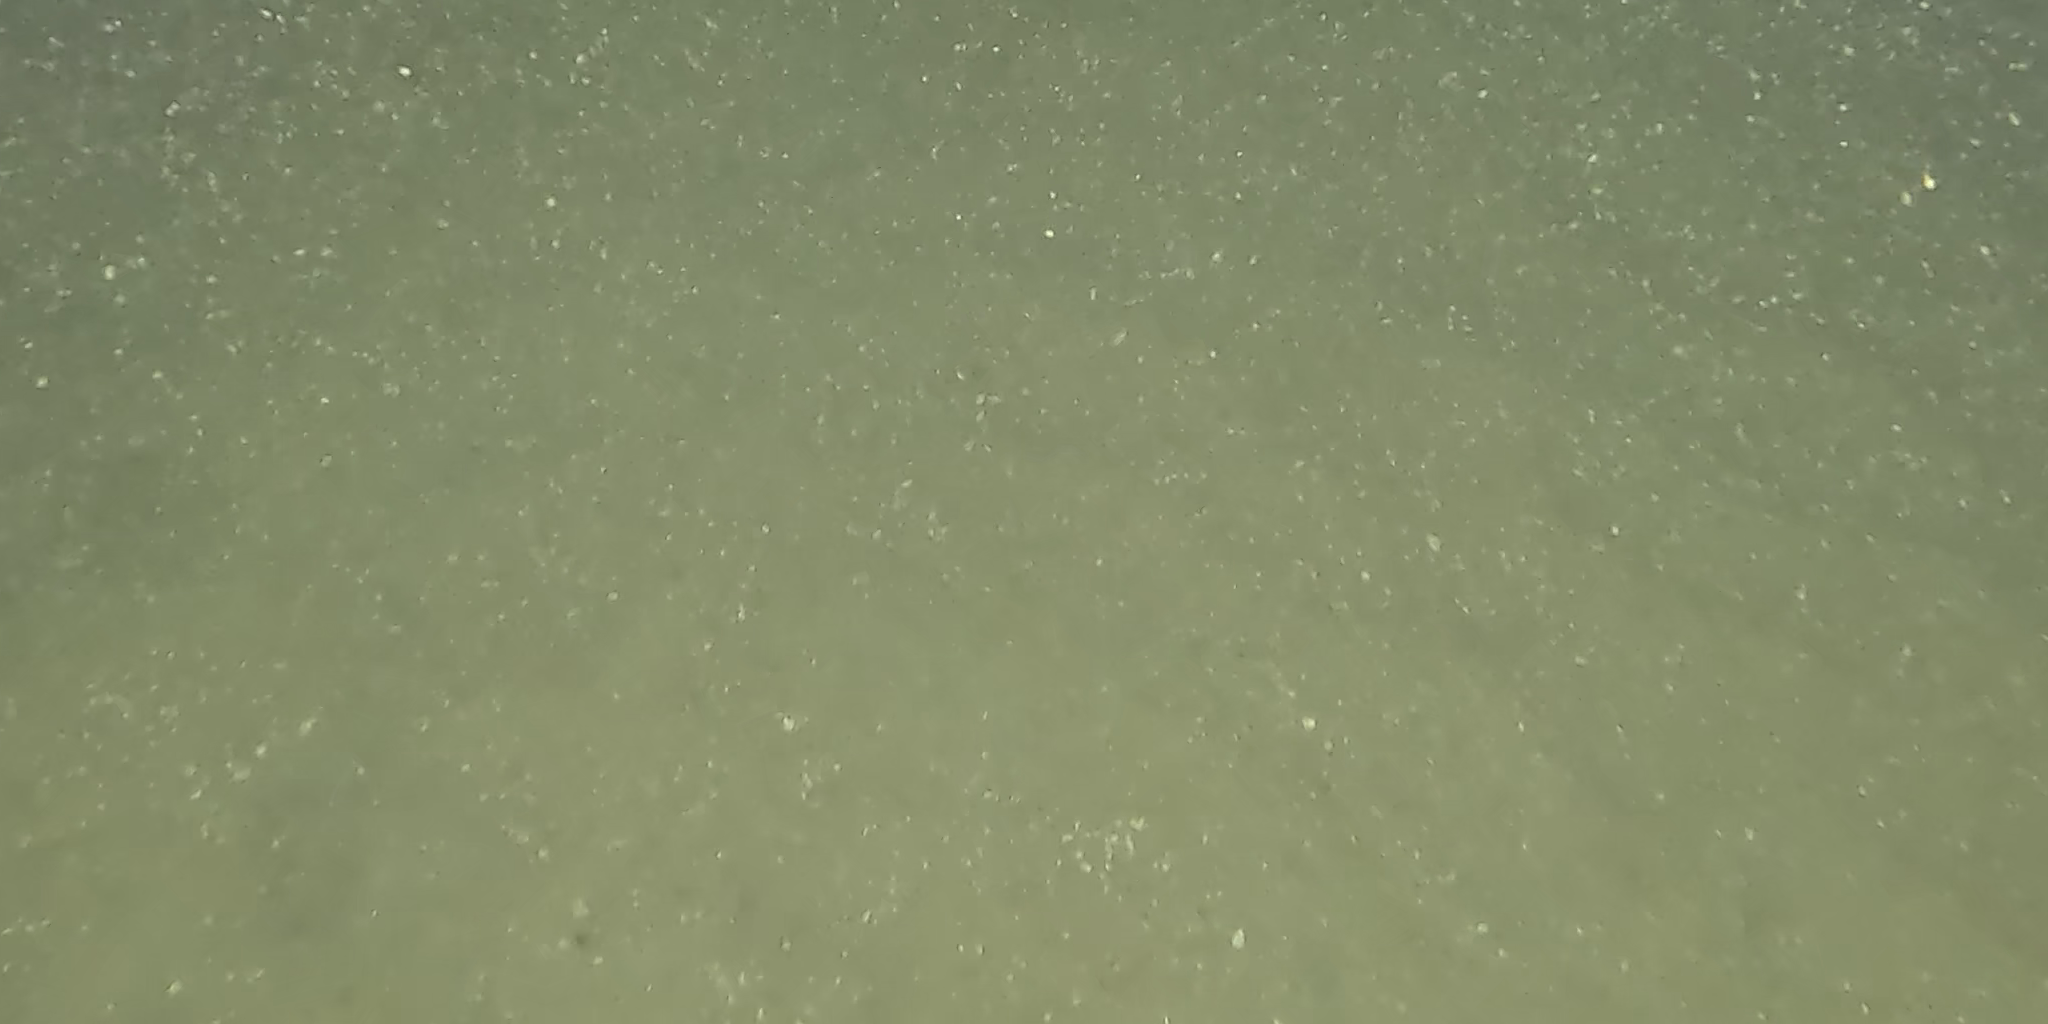
Seabed habitat: sand